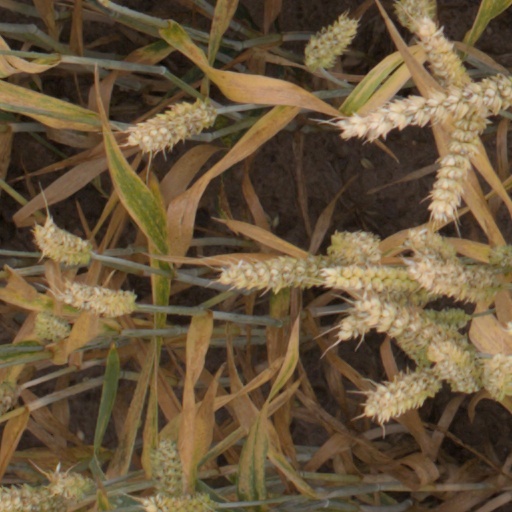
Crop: wheat